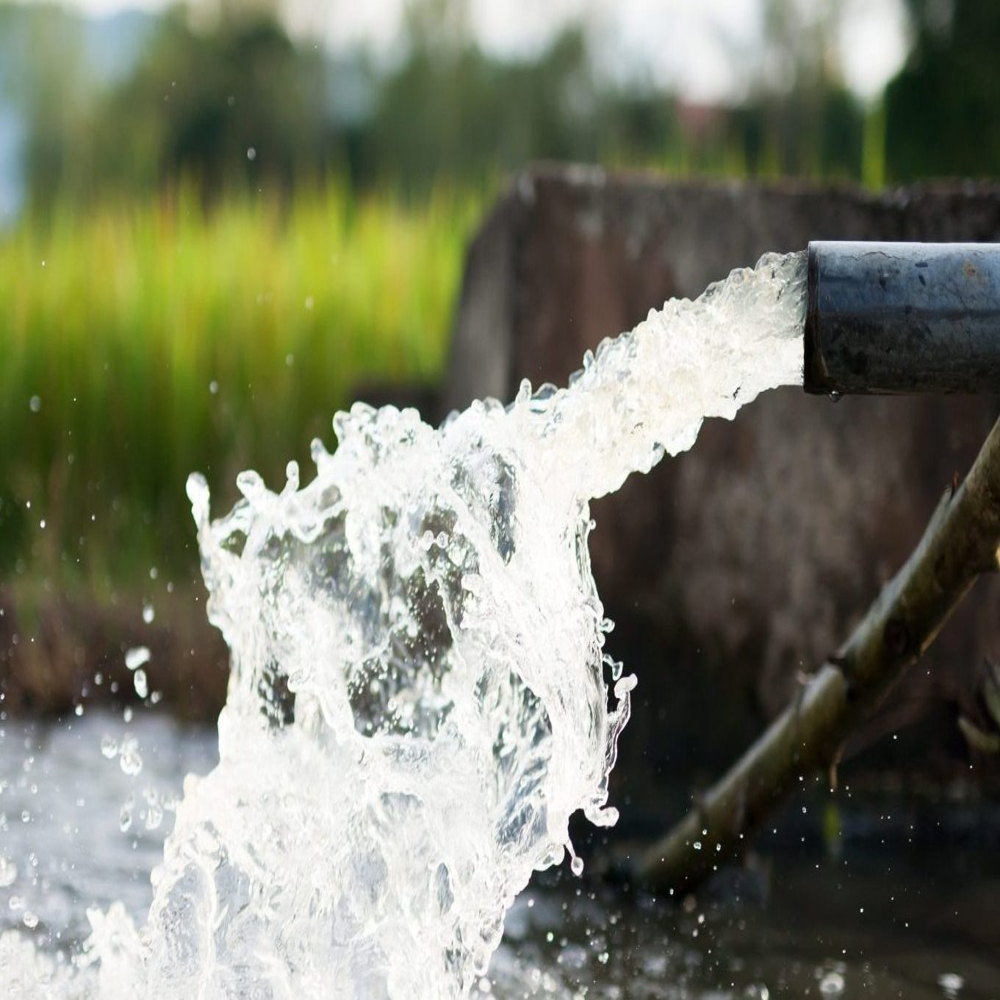
Body of water present: yes
Land polluted: no
Water polluted: no
Pollution percentage: 0%